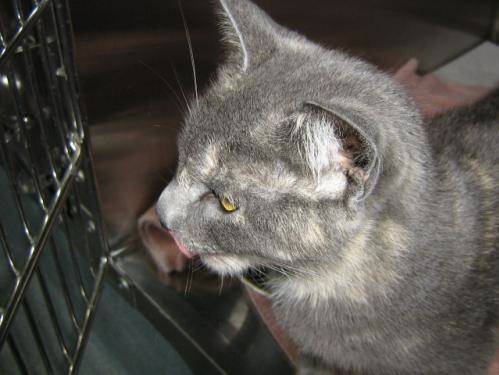
Label: cat